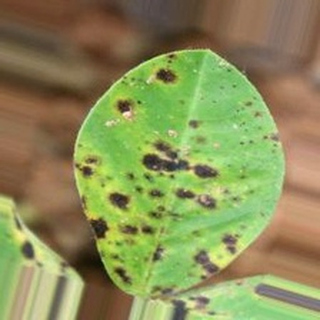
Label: groundnut_late_leaf_spot